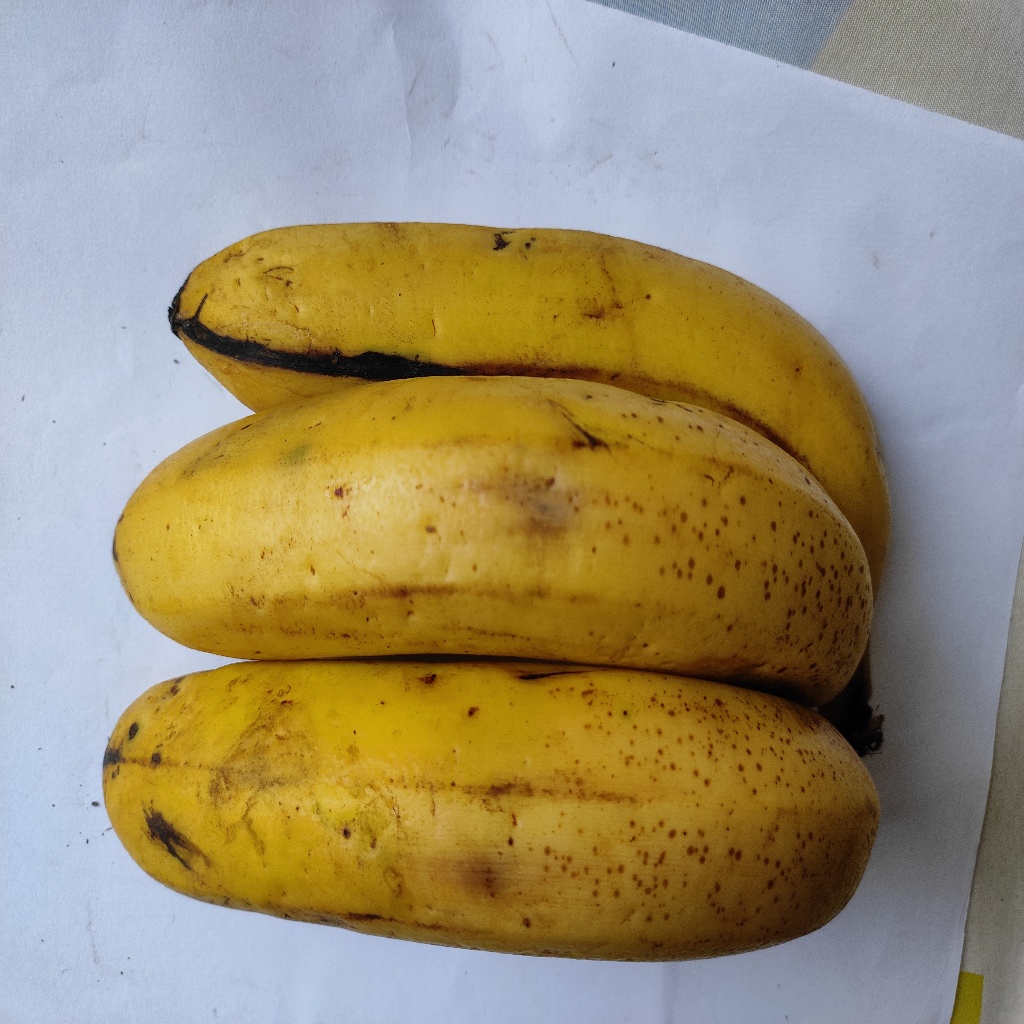
Crop: banana
Quality class: Class_A